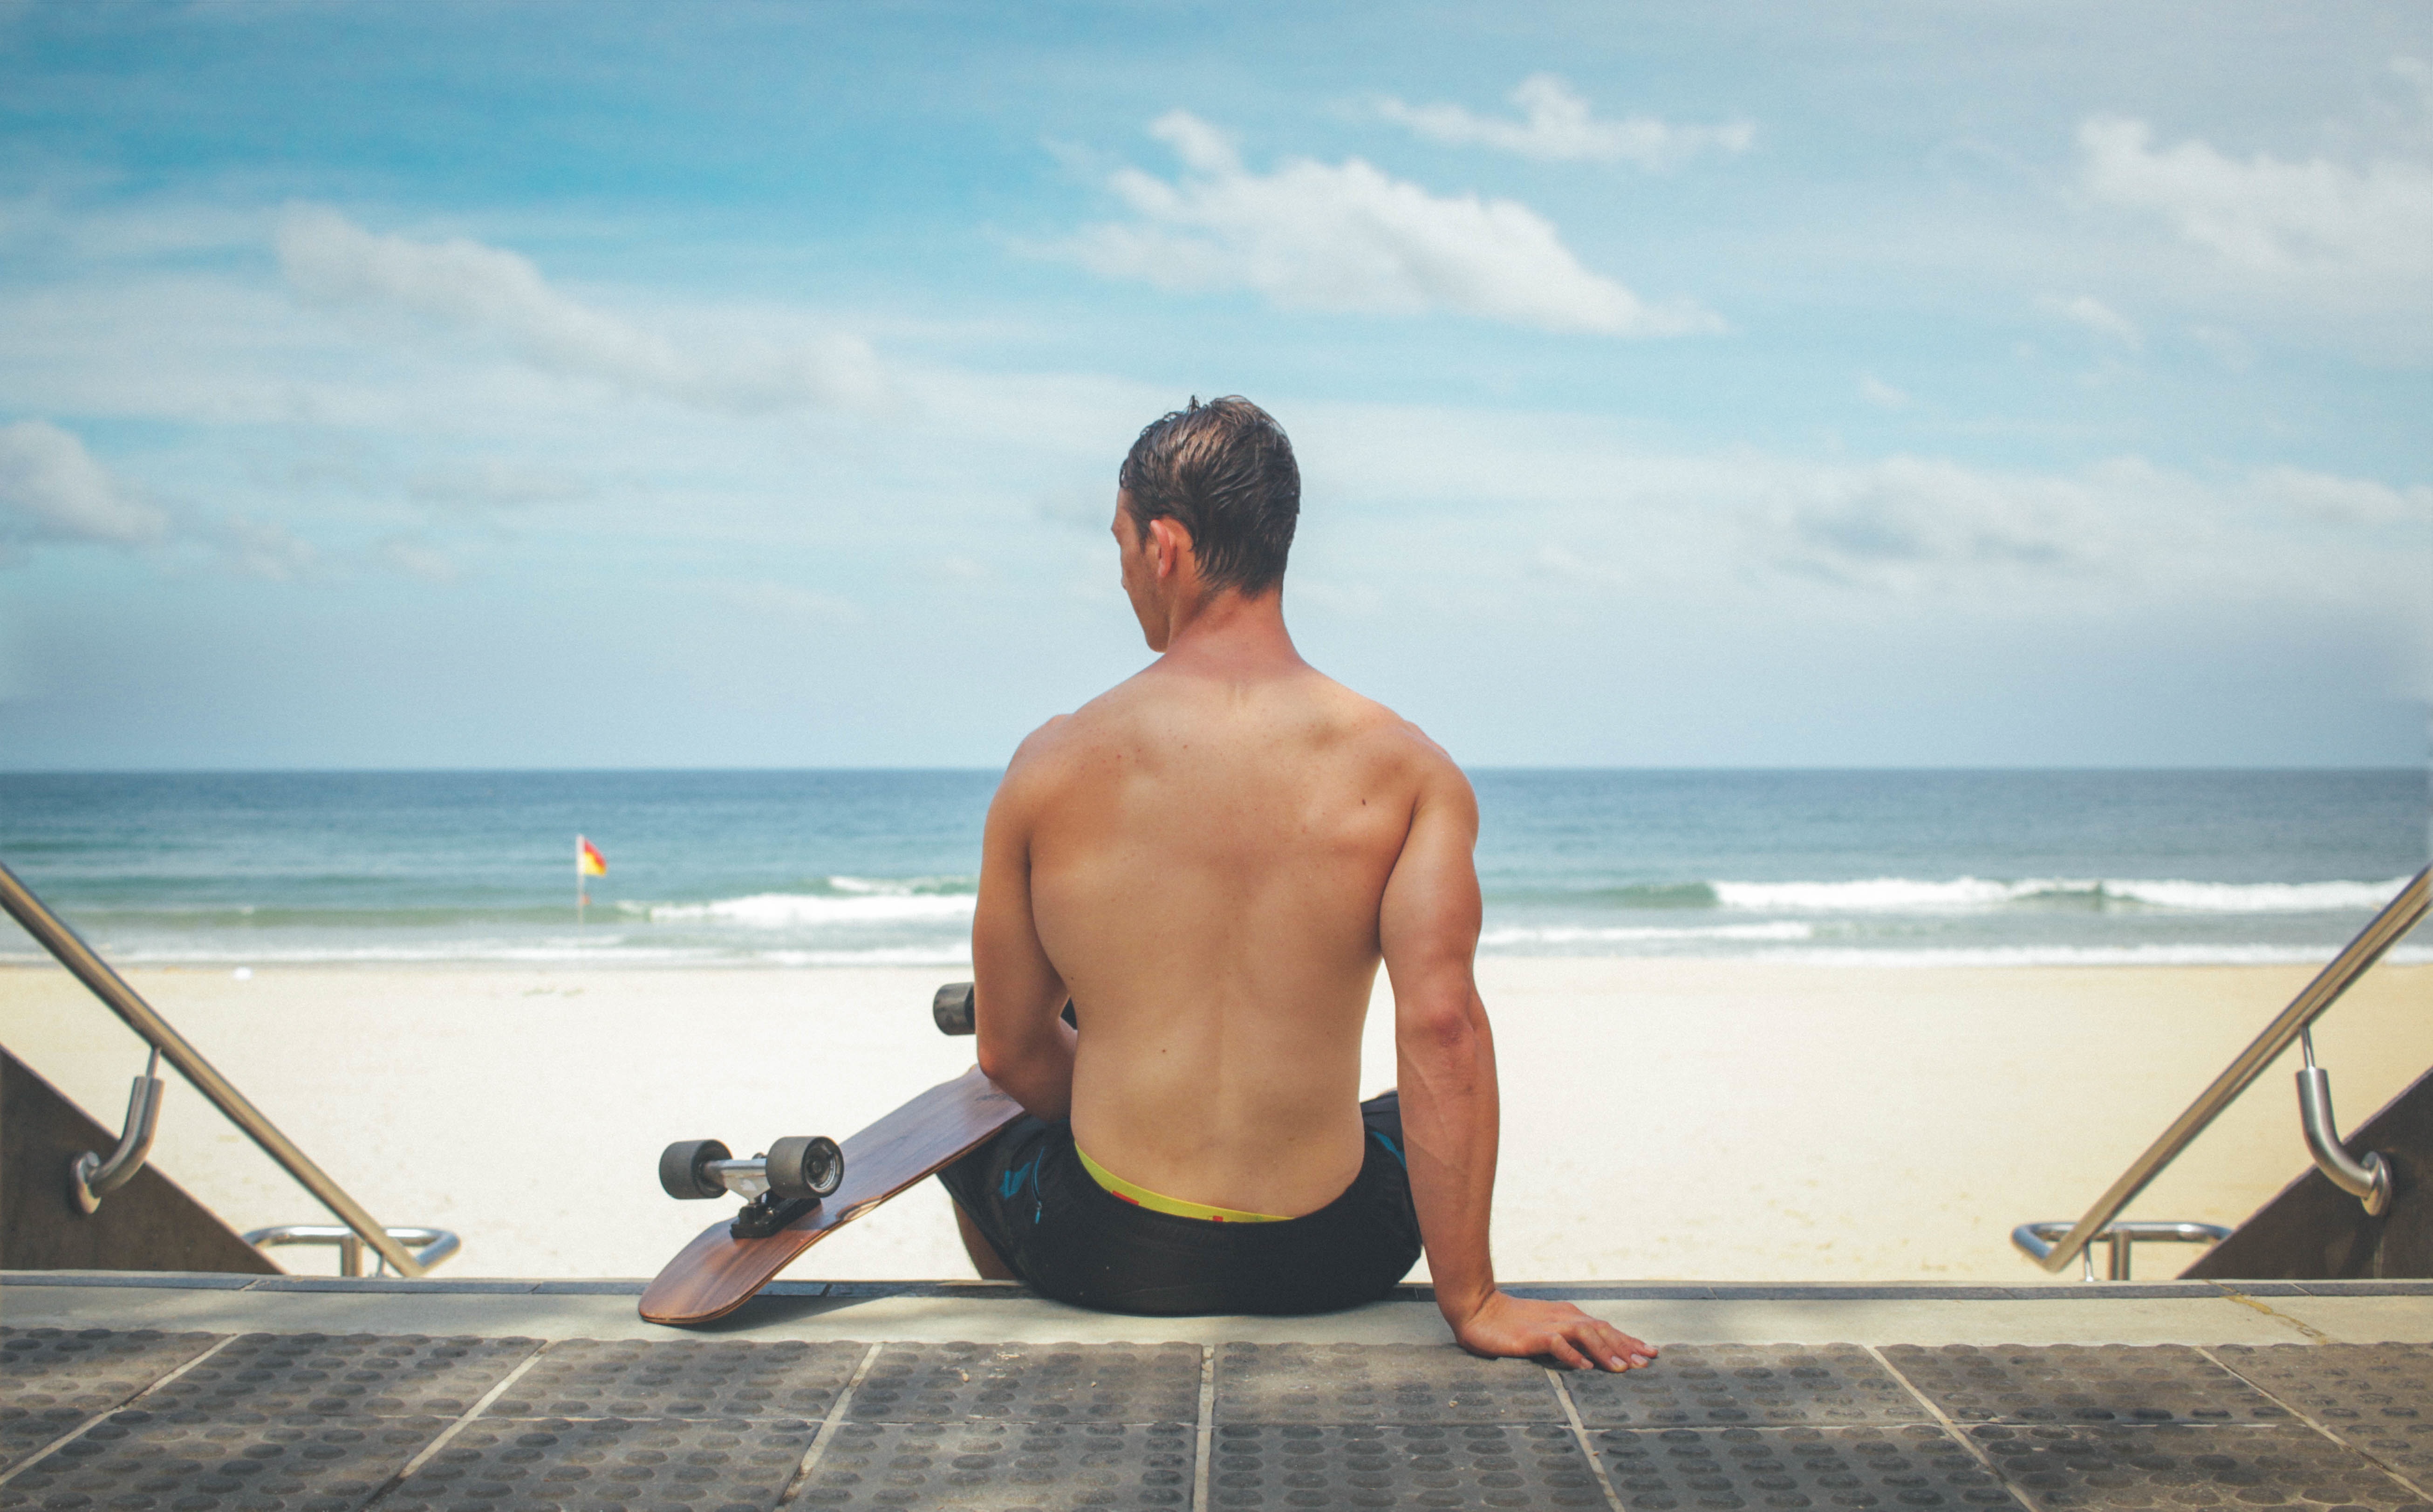
man, beach, sea, sand, ocean, skateboard, boy, steps, skateboarding, vacation, male, leg, sitting, surfboard, island, leisure, muscle, caucasian, back, young man, surfing equipment and supplies, human positions, sun tanning, physical fitness